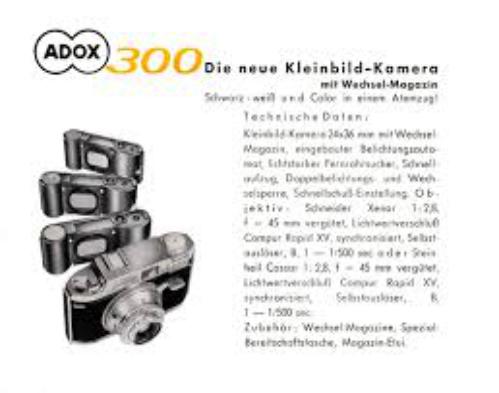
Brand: ADOX
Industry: Necessities